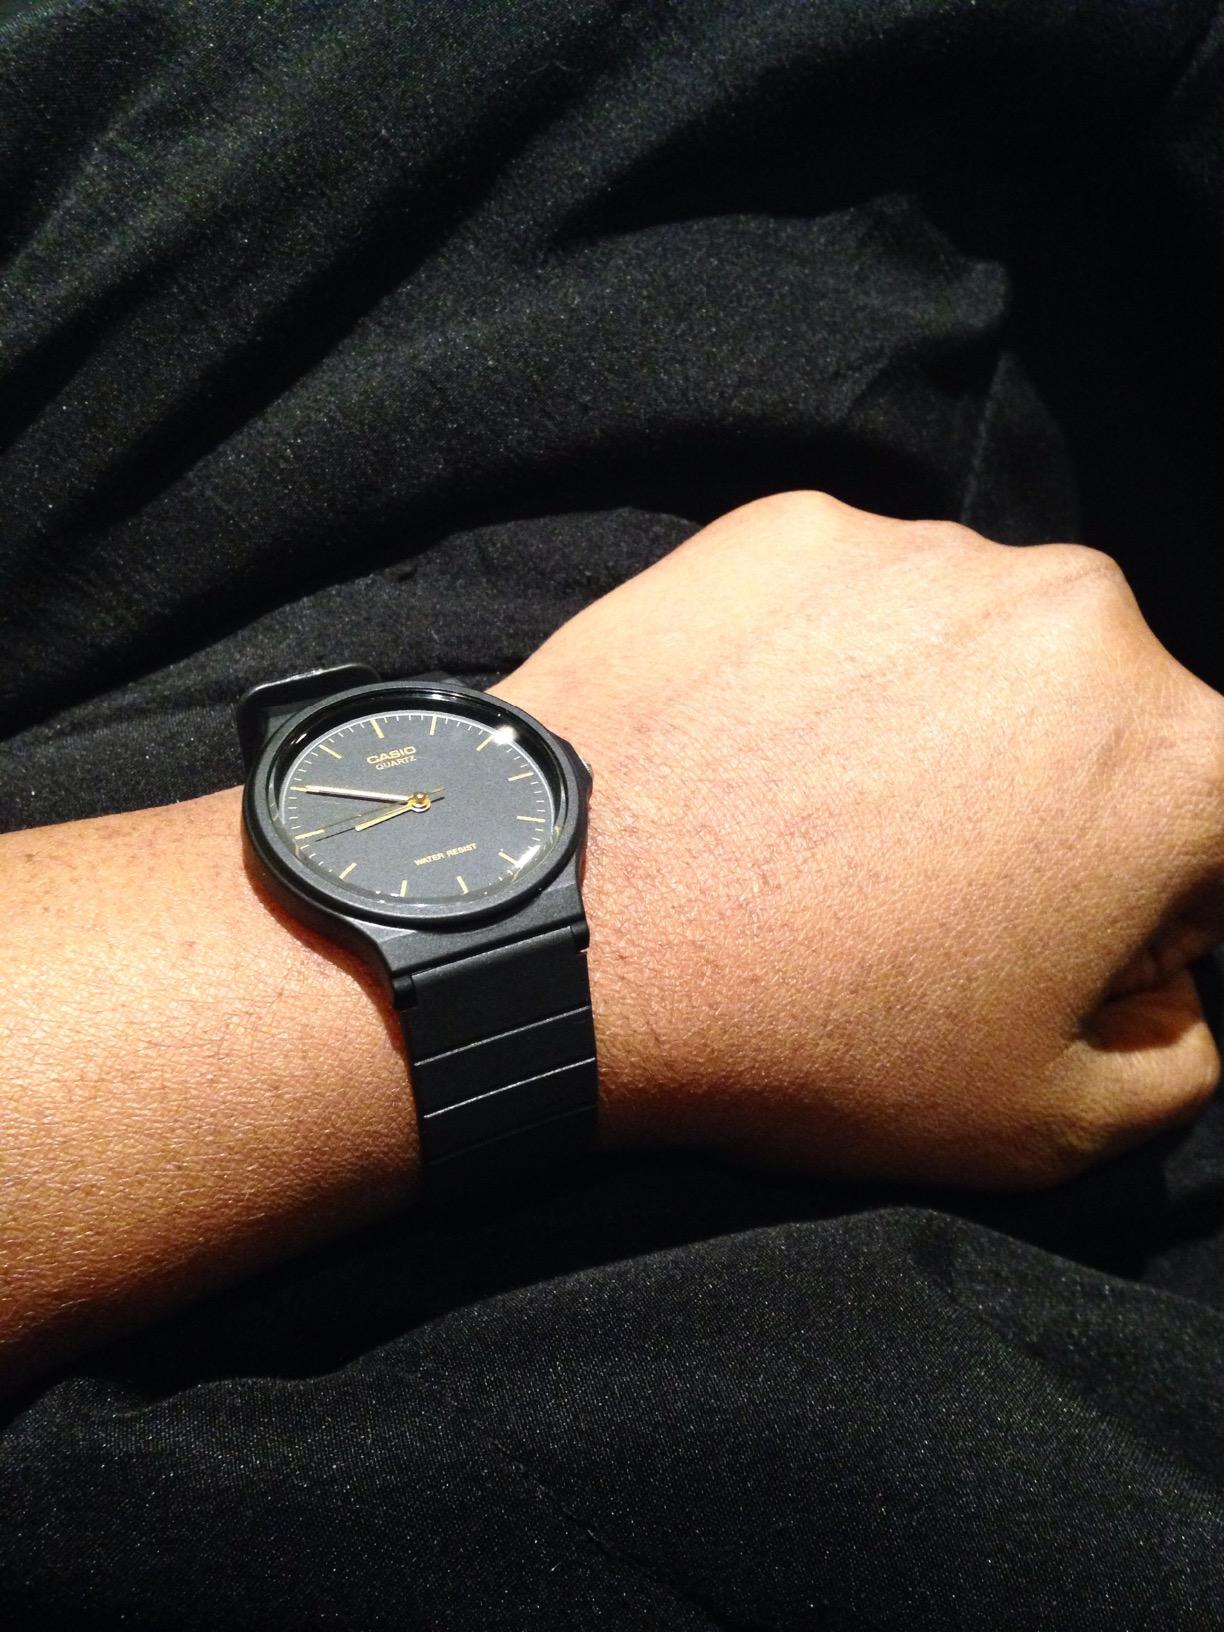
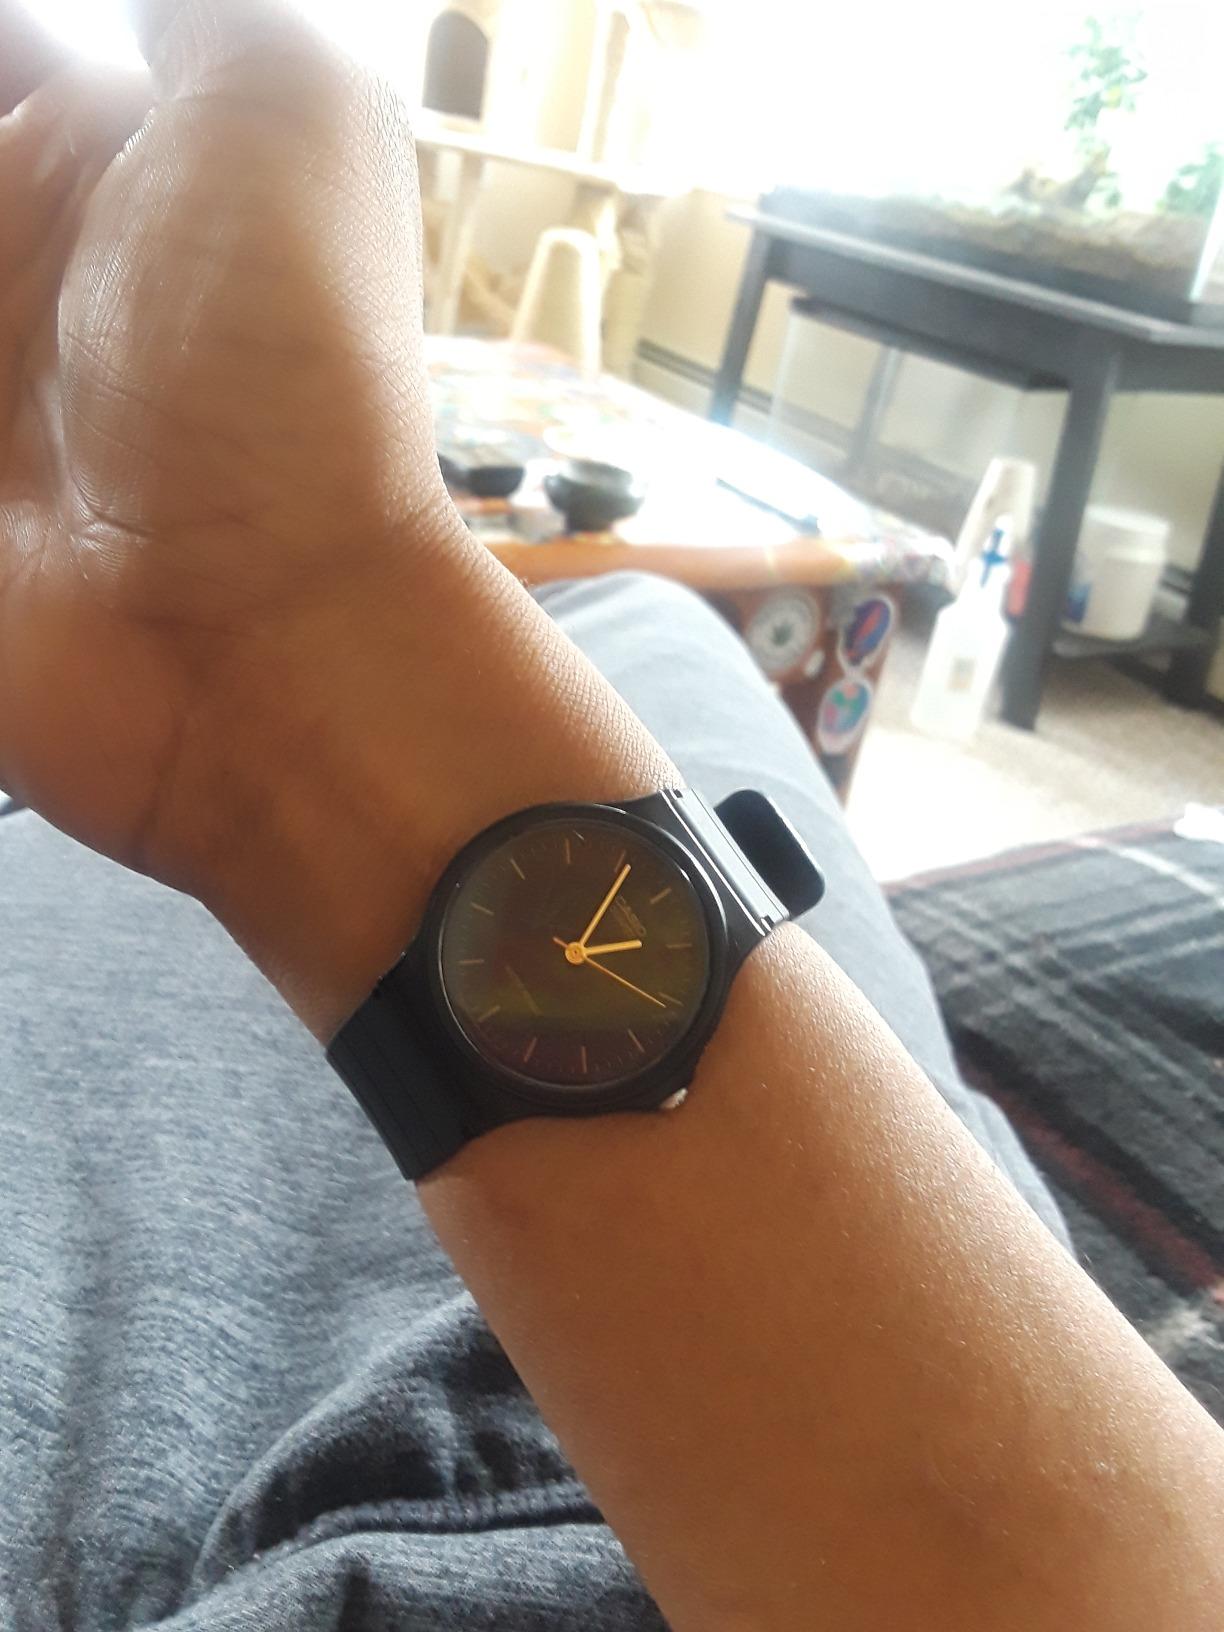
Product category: accessories_watch
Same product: yes